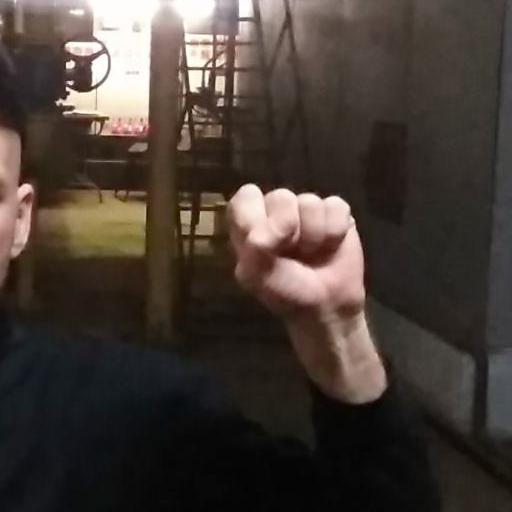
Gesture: fist